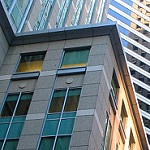
Scene: Outdoor